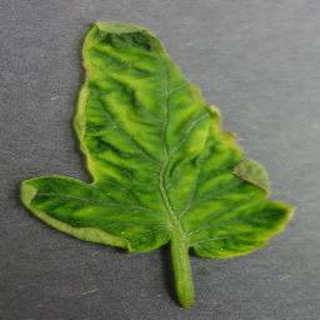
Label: tomato_yellow_leaf_curl_virus